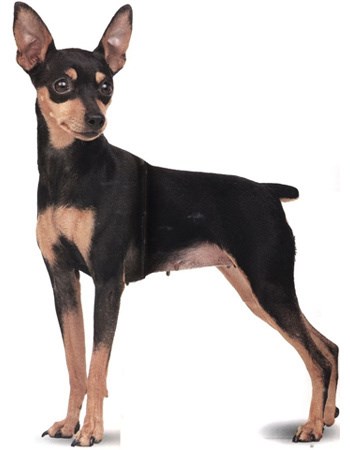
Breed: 561-n000127-miniature_pinscher